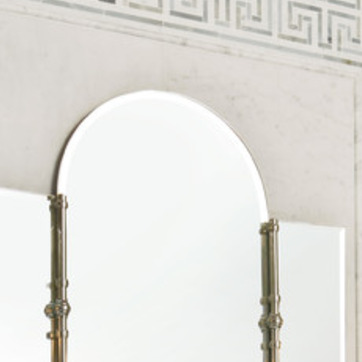
Material: mirror